Release of Abdelbaset al-Megrahi

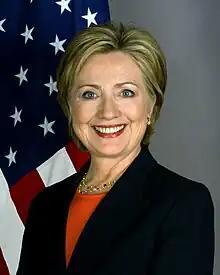
United States Secretary of State Hillary Clinton said the decision to release Abdelbaset al-Megrahi was "absolutely wrong"

The release divided opinions across Scotland and the Scottish Parliament was recalled from its summer break to receive a statement from and question MacAskill, for only the third time in its ten-year history.